NuckleDu

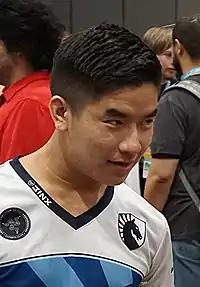
NuckleDu at Evo 2016

Du Dang (born May 12, 1996), more commonly known by his nickname NuckleDu, is an American fighting game player known for playing Guile and Decapre in Ultra Street Fighter IV, Guile and Zangief in Street Fighter X Tekken, and Guile and Rainbow Mika in Street Fighter V. NuckleDu was ranked as the 13th best player in Ultra Street Fighter IV by EventHubs, and was ranked at #19 in the previous year and #32 in 2013. In Street Fighter V, he was undeniably the most successful player in the latter half of Season 1.